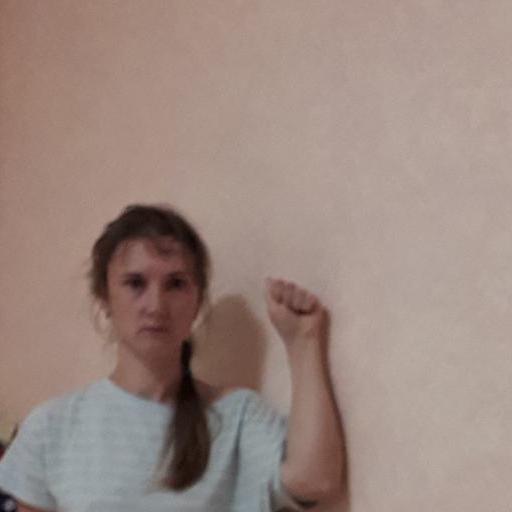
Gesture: fist